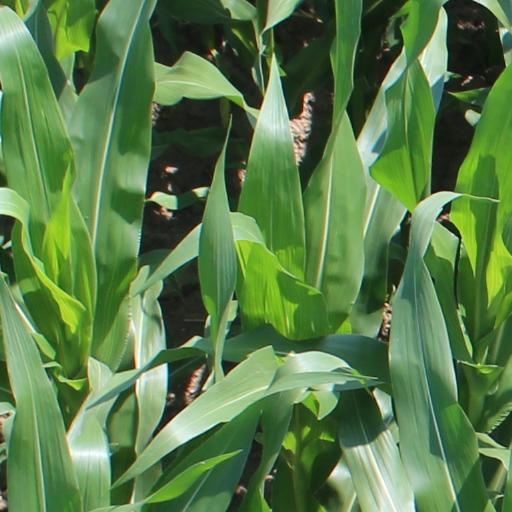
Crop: maize; corn